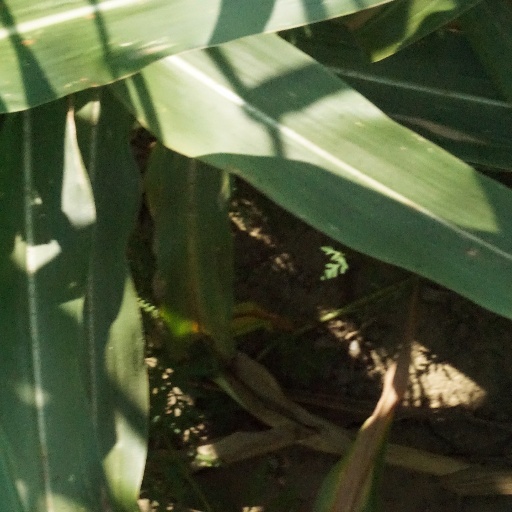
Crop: maize; corn